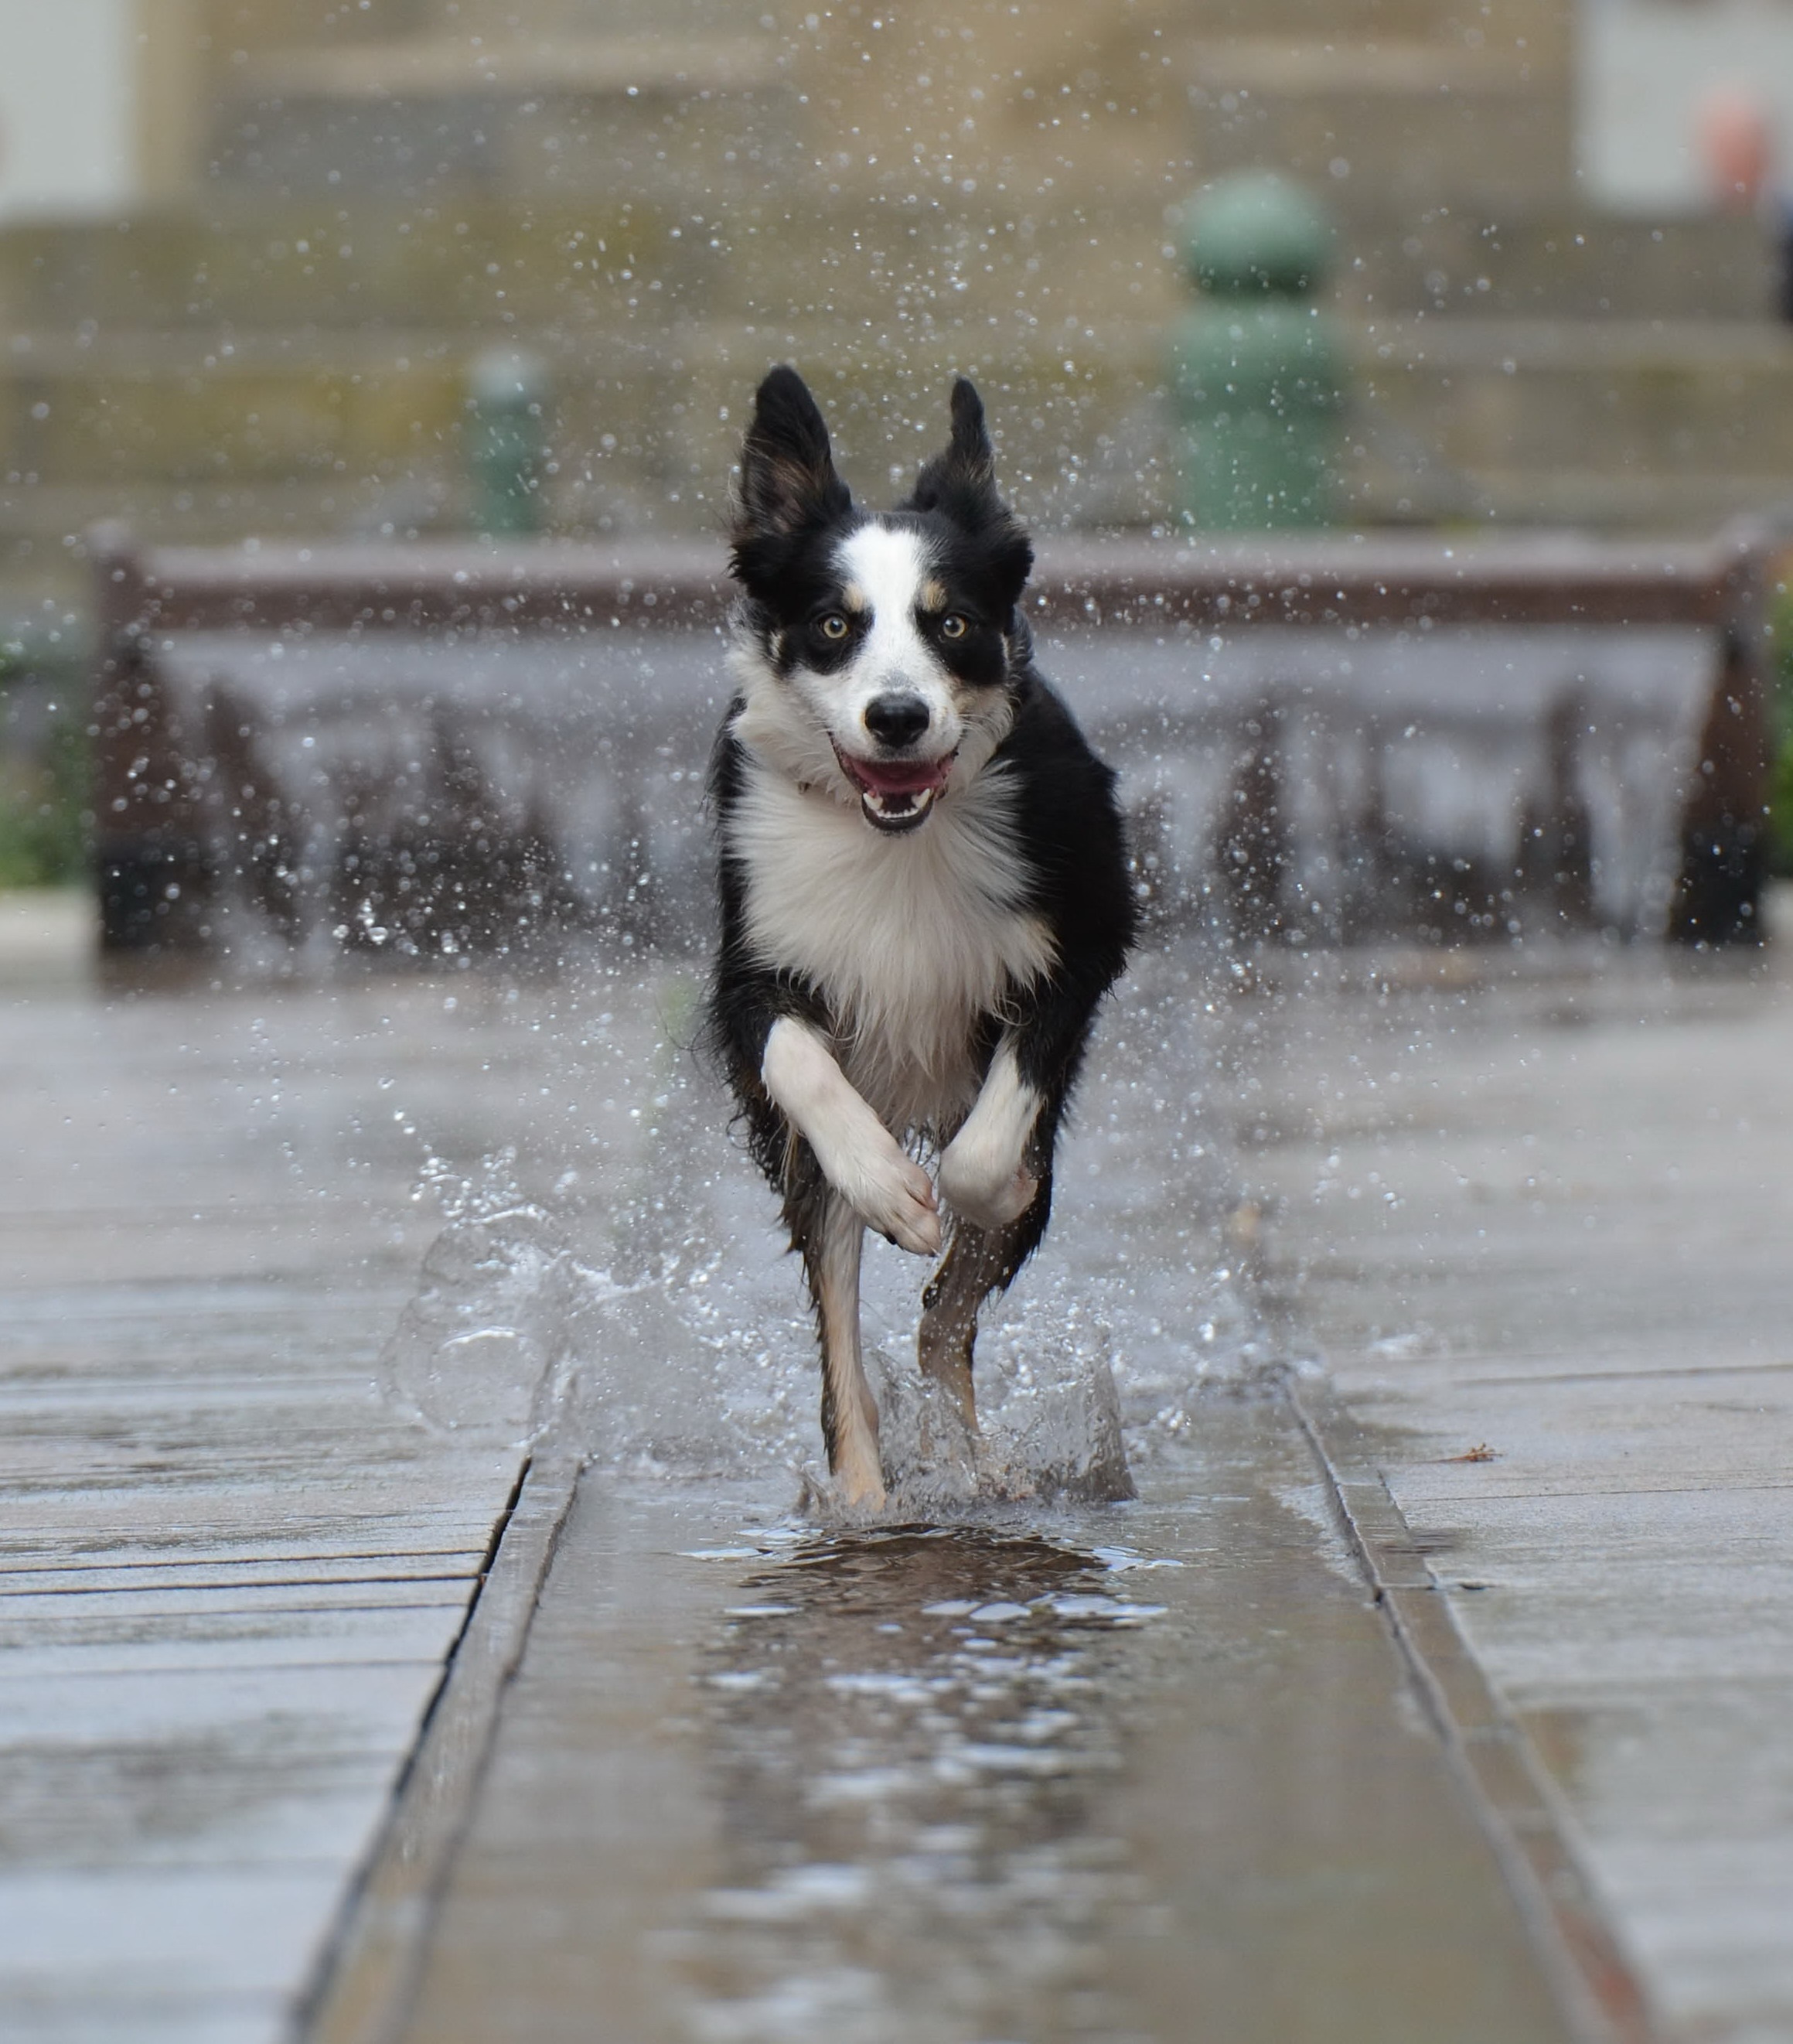
water, snow, winter, dog, weather, mammal, old town, border collie, vertebrate, fountain, fountain city, running dog, street dog, dog like mammal, dog breed group